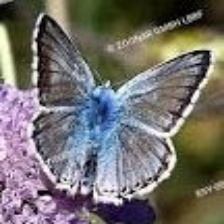
Species: CHALK HILL BLUE
Butterfly family (ImageNet category): lycaenid_butterfly